The Bachelorette (American TV series) season 19

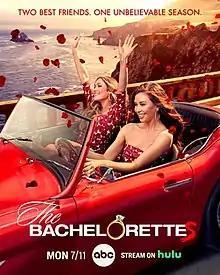
Promotional poster

The nineteenth season of "The Bachelorette" (also promoted as The Bachelorettes) premiered on July 11, 2022. This season features 26-year-old Rachel Recchia, a flight instructor from Clermont, Florida, and 31-year-old Gabby Windey, an ICU nurse from O'Fallon, Illinois.